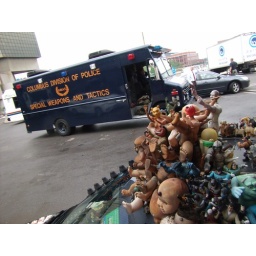
this is one cop car you don't want to see in your rearview mirror